Ajax, Ontario

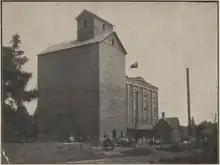
Spink's mill in Pickering Village (1906), now part of Ajax

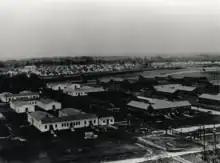
University of Toronto Ajax Division (1946-1949)

In 1950, Ajax was incorporated as an Improvement District, a form of local administration managed by the Lieutenant Governor's appointees. The Improvement District Board created the community's first by-laws and hired employees for the local administration. In August 1954, as a result of a campaign by the Ajax Citizens Association, the Ontario Municipal Board declared Ajax a town, granting it full municipal status. The first town council members were elected on 11 December 1954, and assumed office on 1 January 1955. The first mayor of the town was Benjamin de Forest Bayly, better known as Pat Bayly.